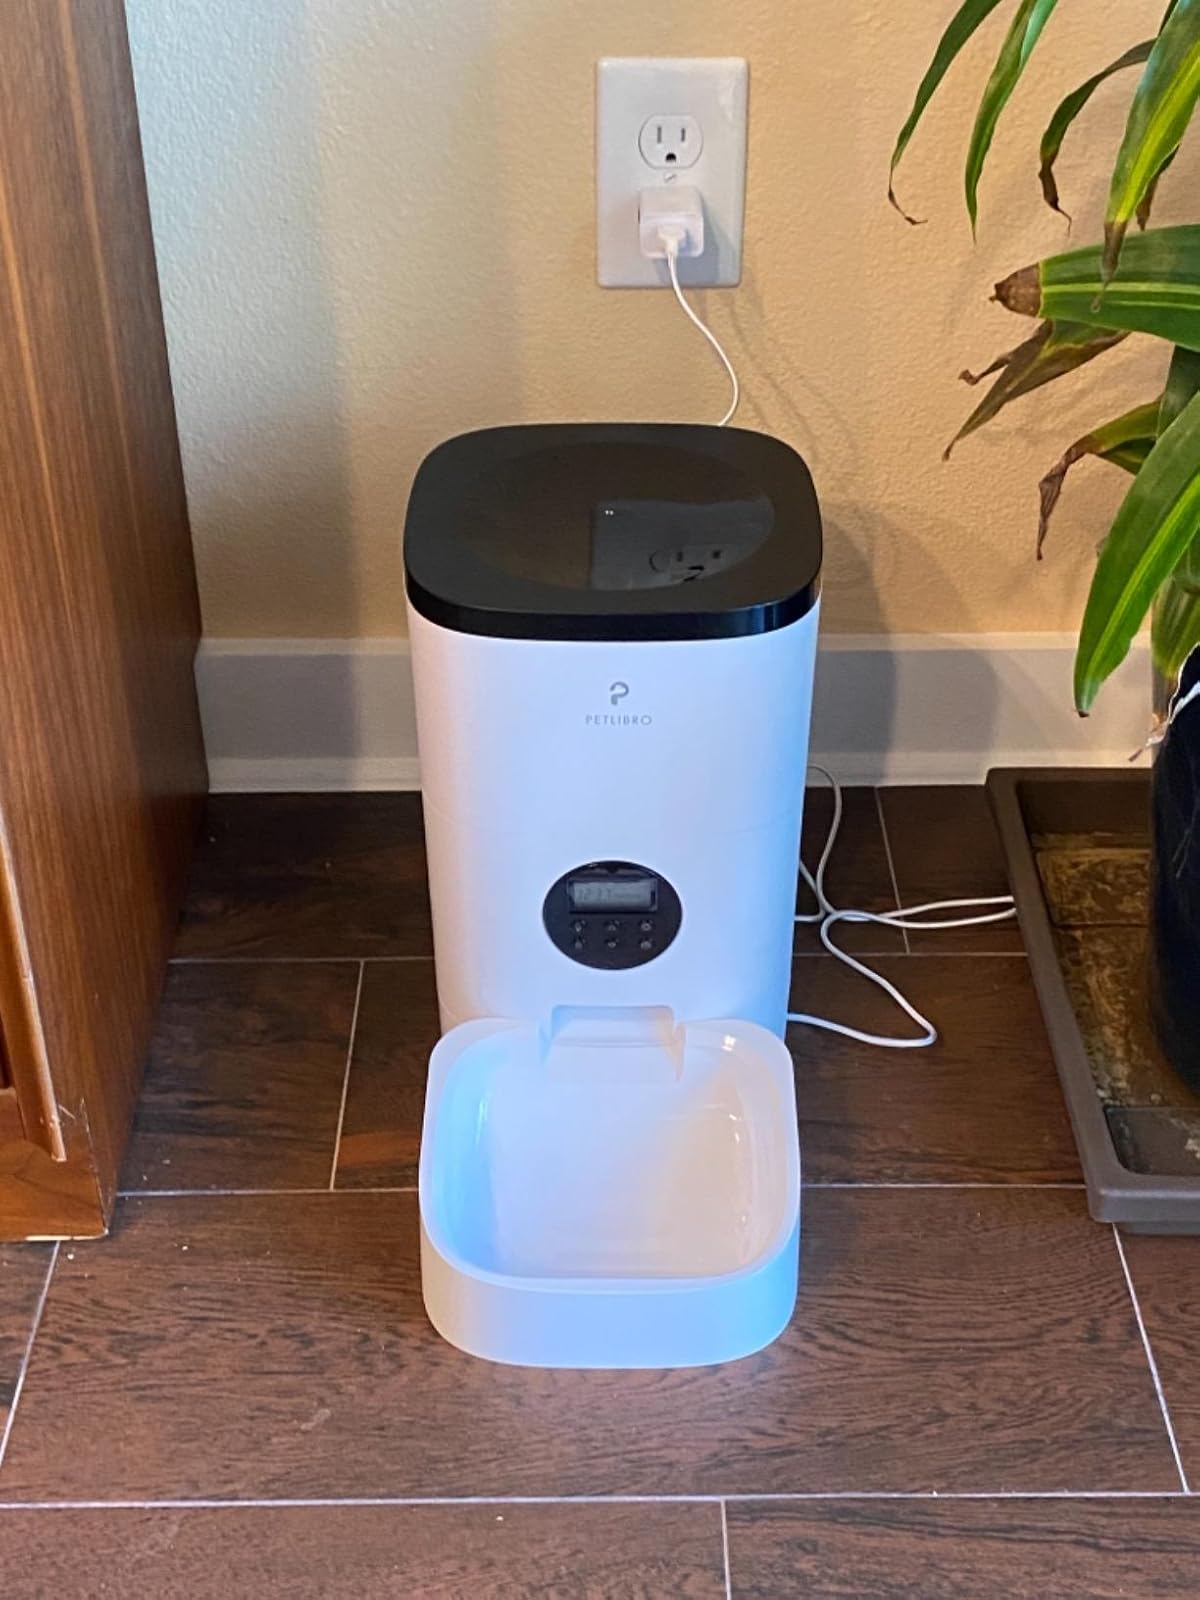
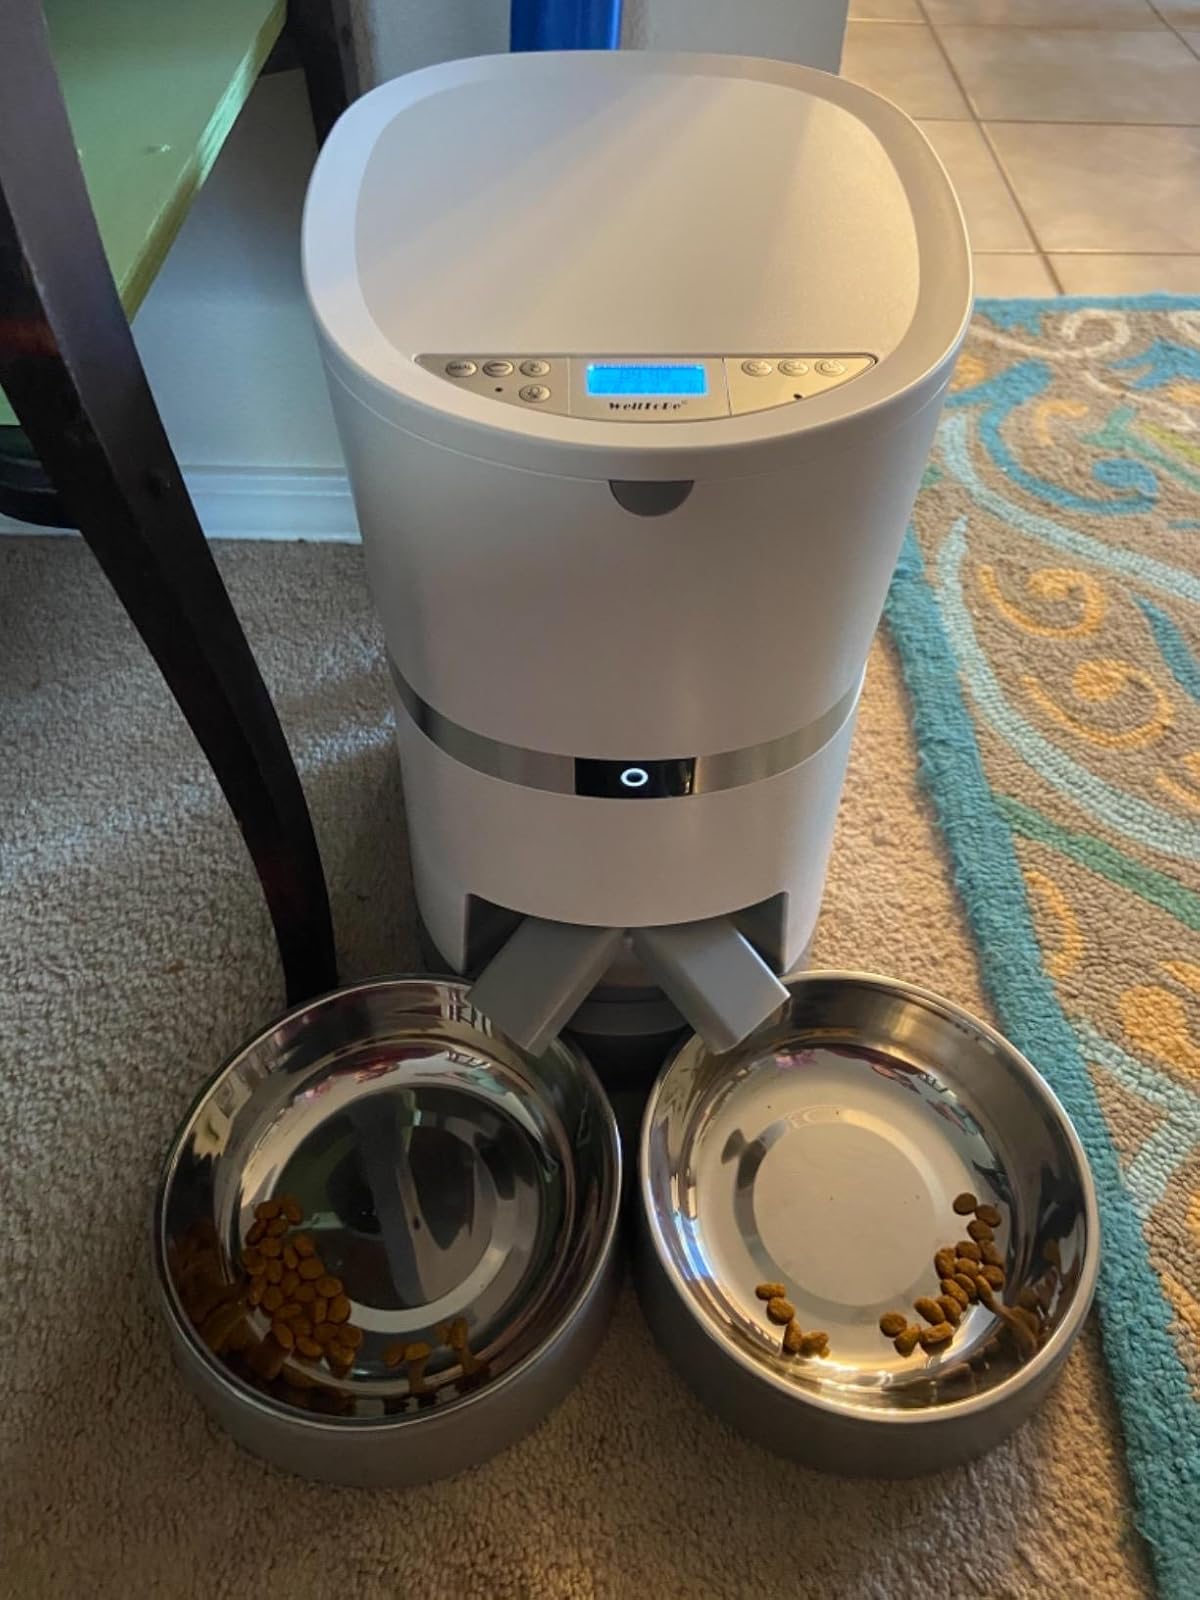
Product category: items_feeder
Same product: no